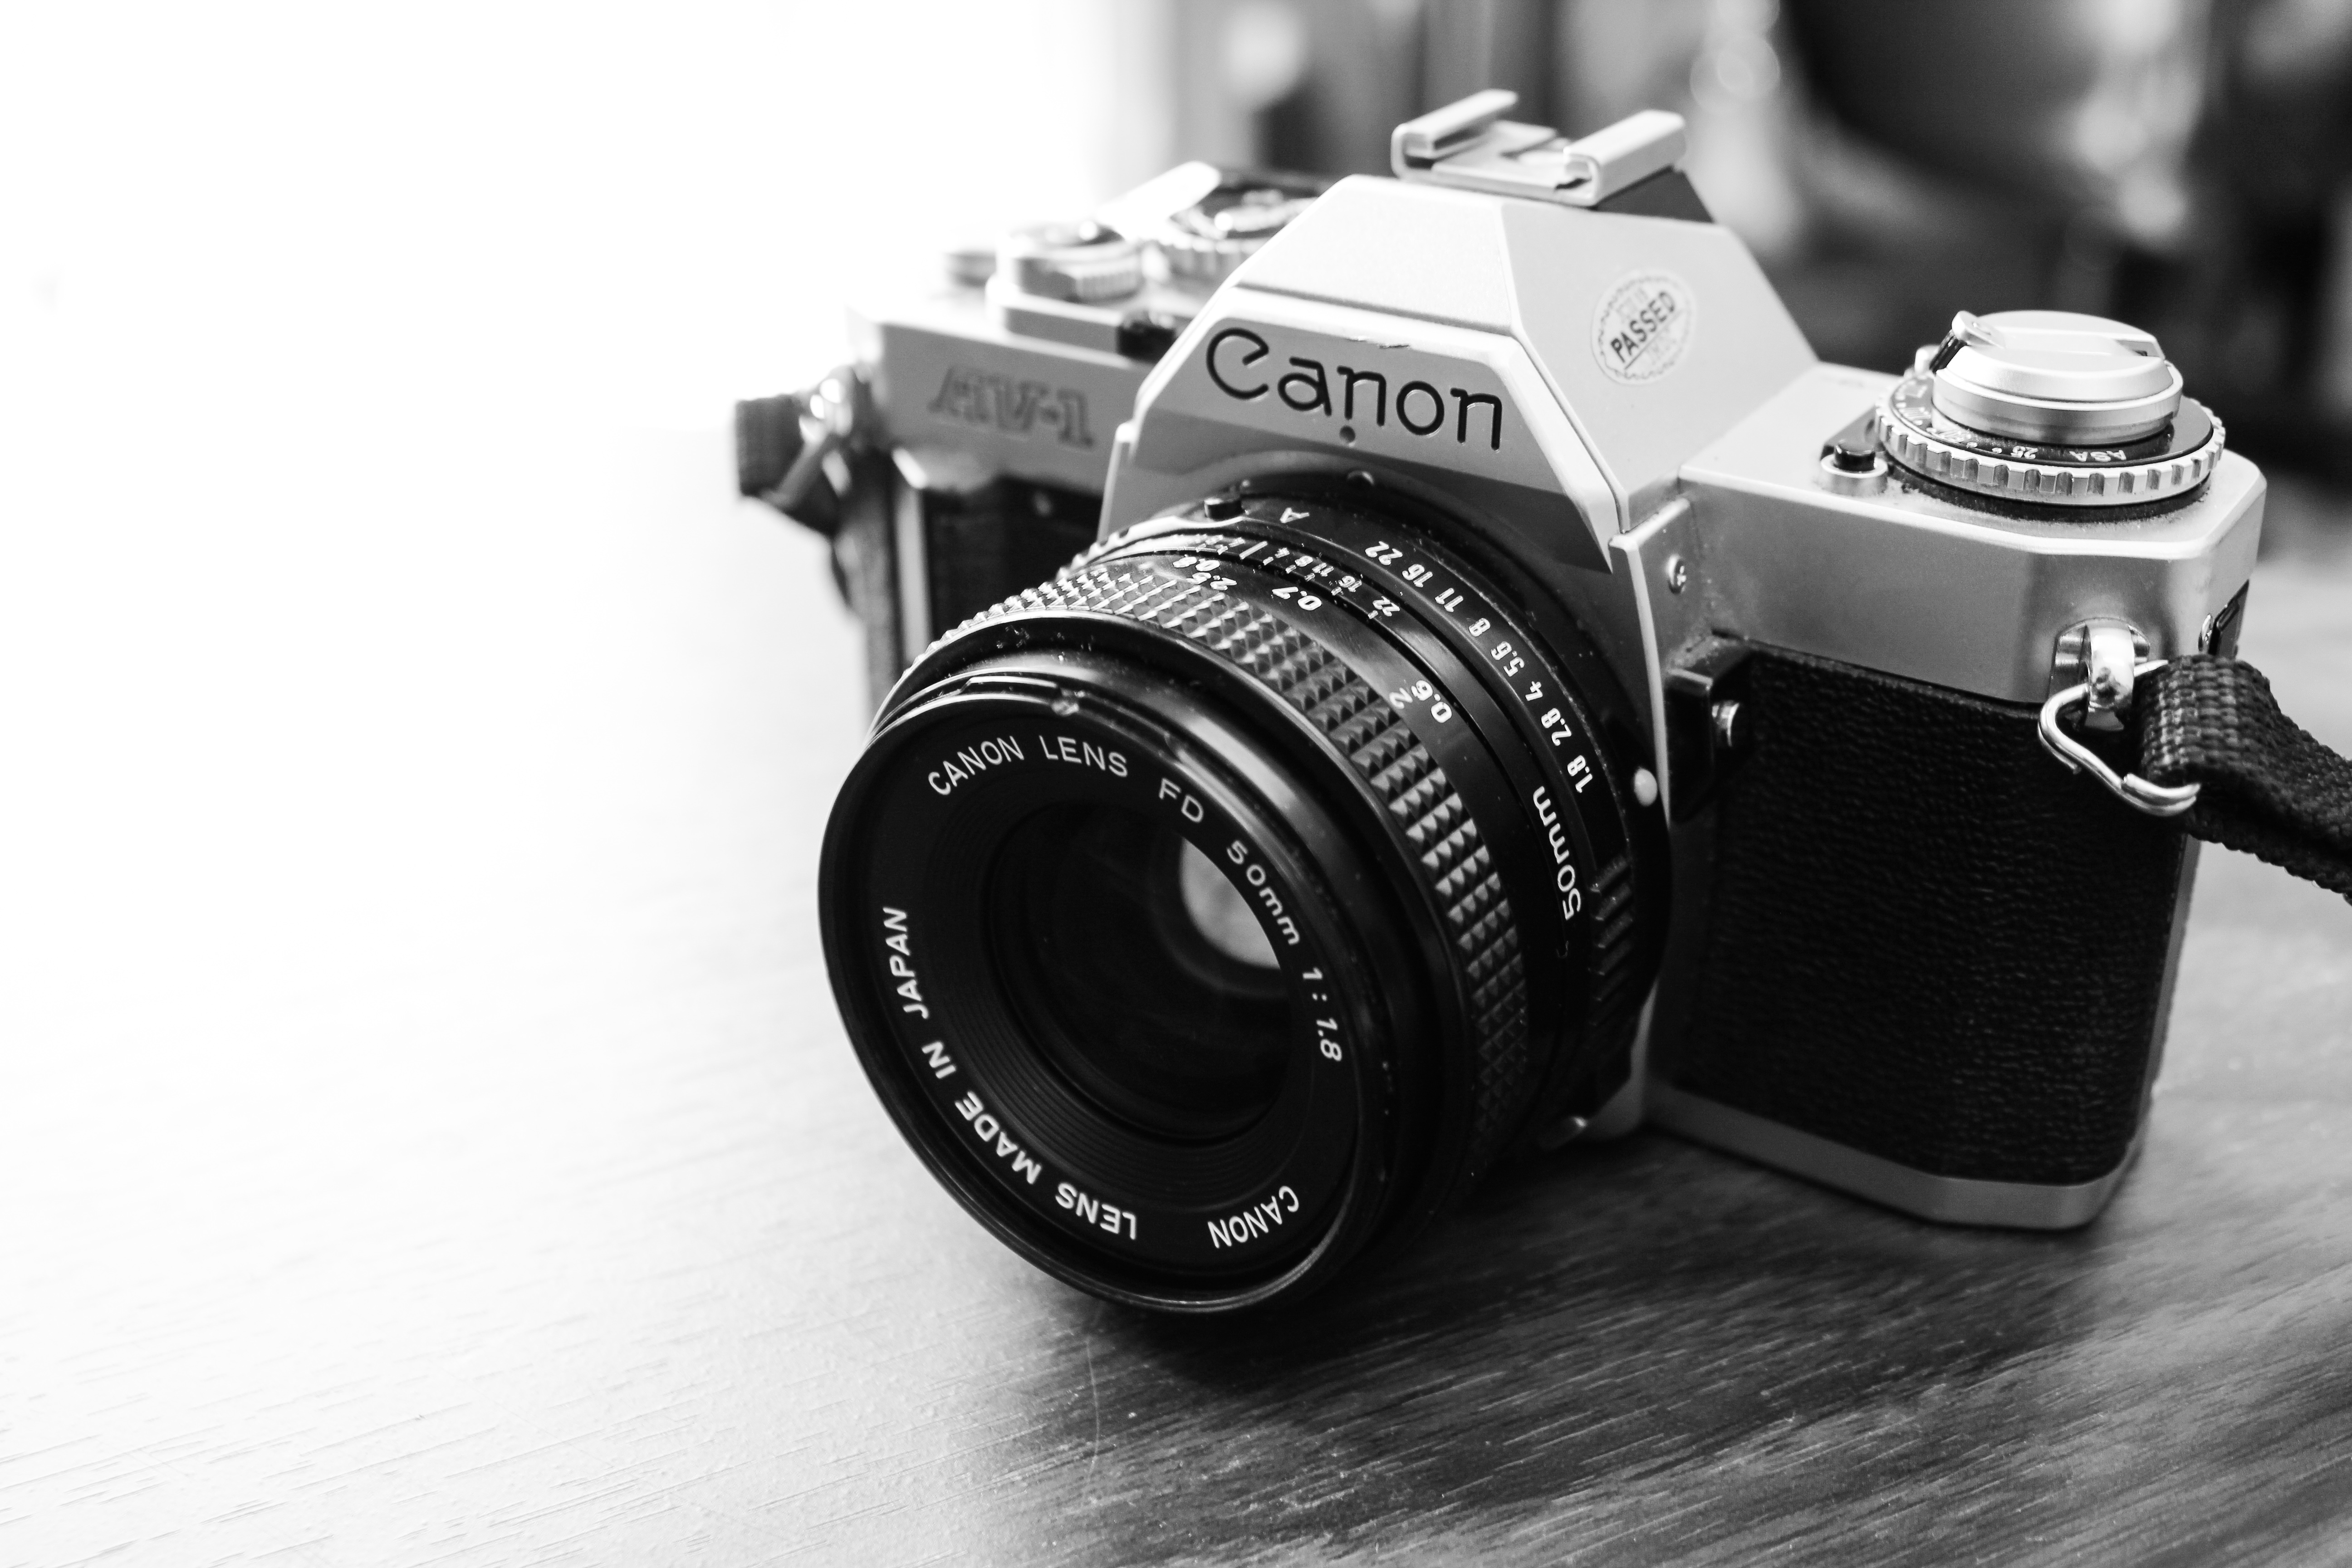
black and white, camera, photography, photographer, wheel, retro, old, photo, equipment, canon, black, monochrome, vintage camera, old camera, reflex camera, digital camera, photograph, camera lens, monochrome photography, digital slr, single lens reflex camera, cameras optics, mirrorless interchangeable lens camera